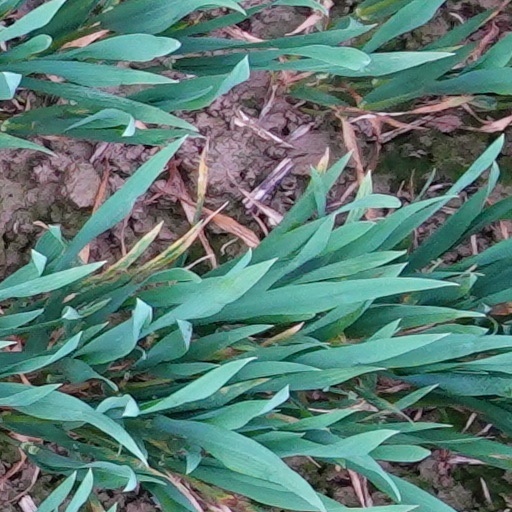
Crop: wheat